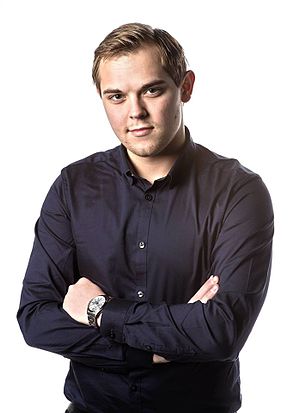
Skolevalg 2019
Carl Andersen
Ungdomspolitiker Carl Andersen, 2015
Skolevalget 2019 var det tredje skolevalg i Danmark og fandt sted torsdag den 31. januar 2019. Der blev stemt på 11 forskellige ungdomspartier om 179 fiktive pladser i Folketinget.